Battle of Renfrew

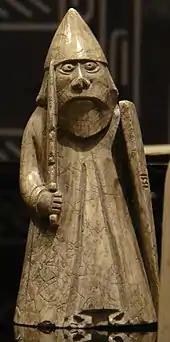
A rook gaming piece of the so-called Lewis chessmen. The Scandinavian connections of leading members of the Isles may have been reflected in their military armament, and could have resembled that depicted upon such gaming pieces.

According to the "Chronicle of Mann", and the "Chronicle of Melrose", Somairle's fleet made landfall at Renfrew. It is possible that the fleet specifically landed at Inchinnan, where his forces could have first engaged the Scots. The battle was evidently a fiasco for the Islesmen, with their commanding-king killed in a skirmish against local levies. The account given by "Carmen de Morte Sumerledi" certainly suggests that Somairle was killed in the outset—"wounded by spear, slain by the sword"—and overcome by a hastily organised body of local defenders. As such, Somairle could have fallen in the opening encounter, with his leaderless followers giving up the fight. The account given by "Carmen de Morte Sumerledi" further states that Somairle's head was cut off by a priest, and presented to Herbert, Bishop of Glasgow. According to "Gesta Annalia I", Somairle was killed with a son named Gilla Coluim. It is possible that this source has mistaken the latter's name for Gilla Brigte, the name that the "Annals of Tigernach" accords to Somairle's slain son. It is unknown if Dubgall participated in the battle.